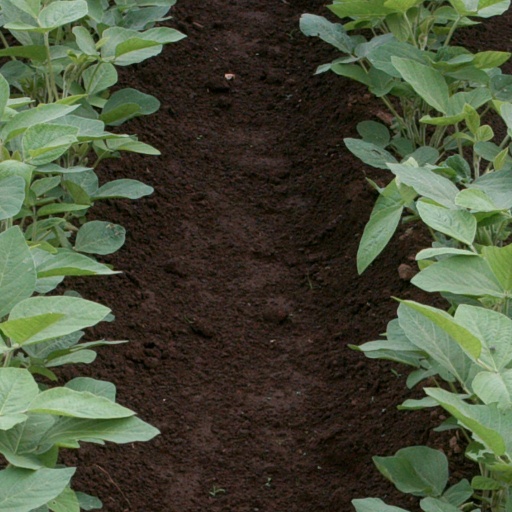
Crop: soybean